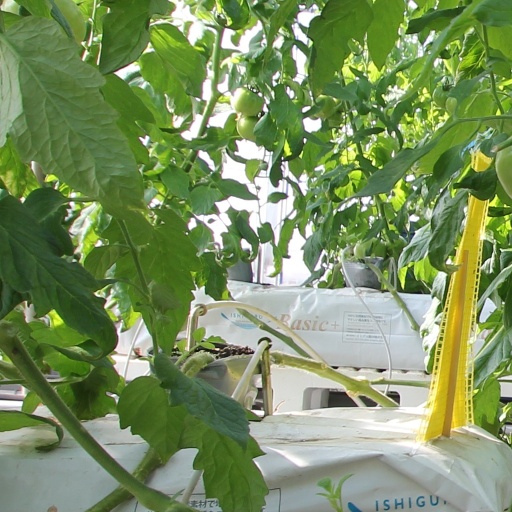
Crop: tomato